United States Ram Fleet

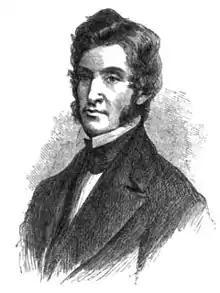
Charles Ellet Jr. created and led the U.S. Ram Fleet until his death due to a wound received at the First Battle of Memphis

Charles Ellet Jr. was a well-known civil engineer who built the first ever suspension bridge in the United States across the Schuykill River in Philadelphia and the Wheeling Suspension Bridge, the longest suspension bridge in the world at the time, across the Ohio River at Wheeling, West Virginia.